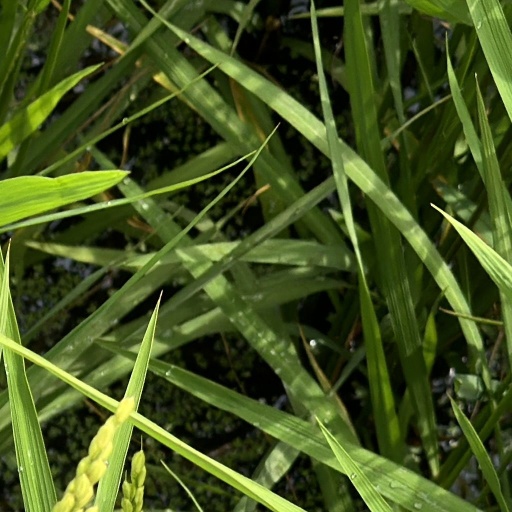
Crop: rice